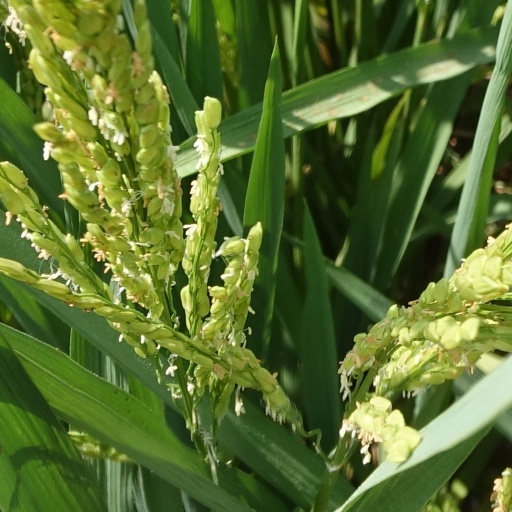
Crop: rice